Chen Chin-jun

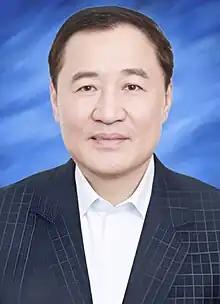

Chen Chin-jun (born 15 June 1956) is a Taiwanese politician. He was the Secretary-General of the Executive Yuan from 2007 to 2008.